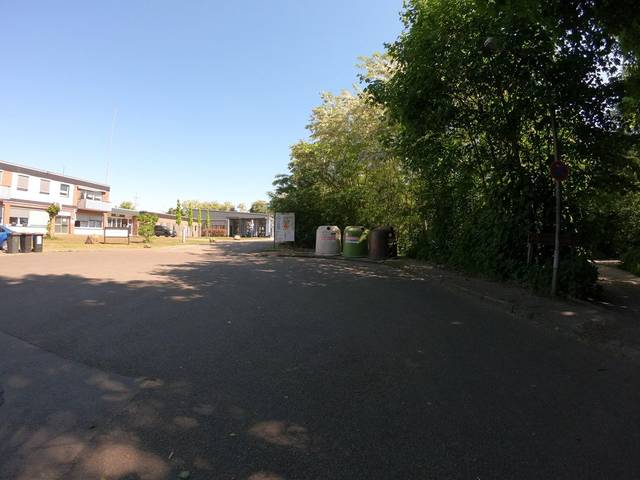
Region: Germany
Coordinates: 51.551, 6.944